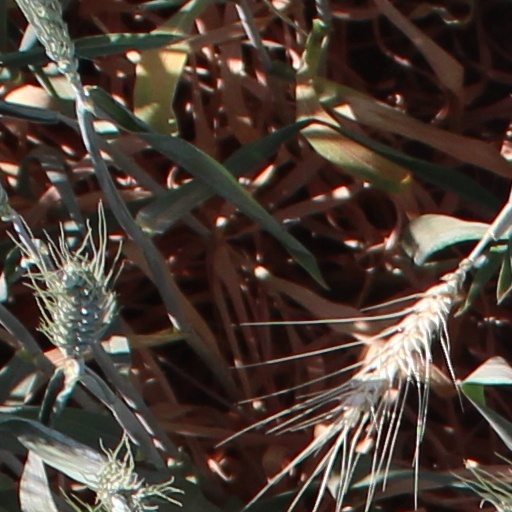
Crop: wheat